In Flames (film)

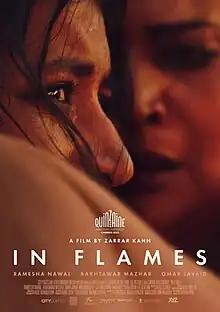
Cannes release poster

In Flames is a 2023 Pakistani-Canadian supernatural horror drama film written, directed and co-edited by Zarrar Kahn in his feature directorial debut. The film stars Ramesha Nawal, Bakhtawar Mazhar, Adnan Shah Tipu, Mohammad Ali Hashmi and Omar Javaid.